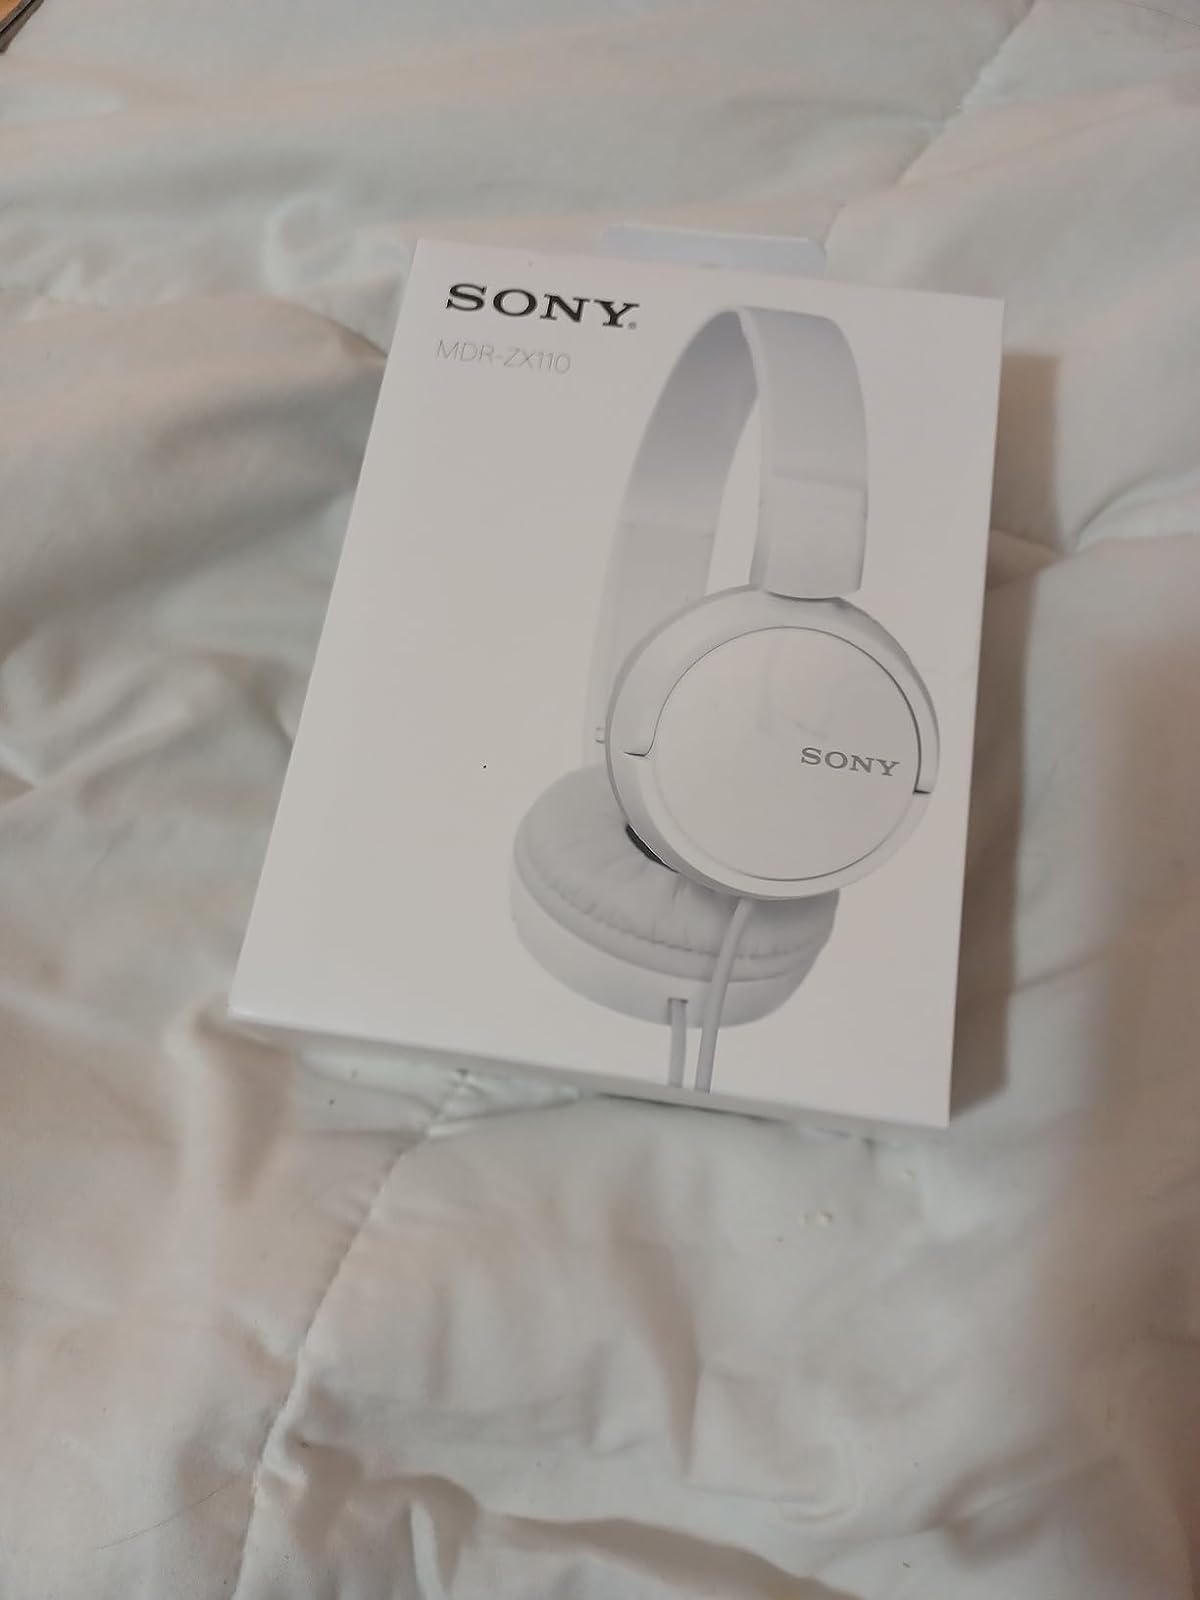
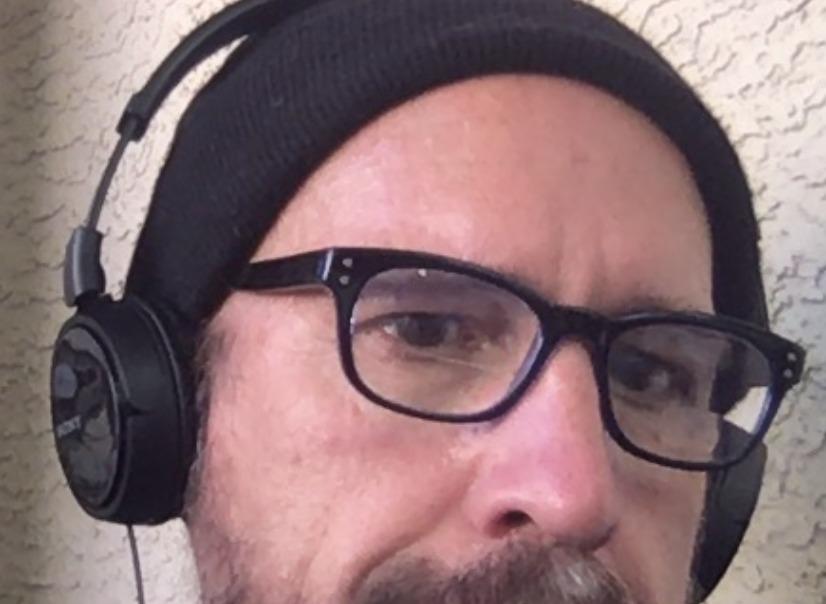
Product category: headphones
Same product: no